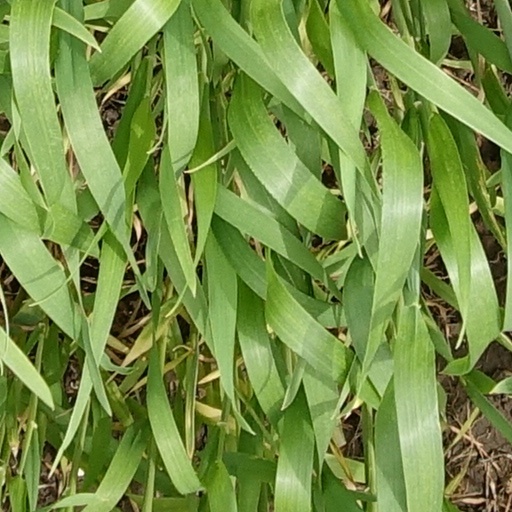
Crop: wheat